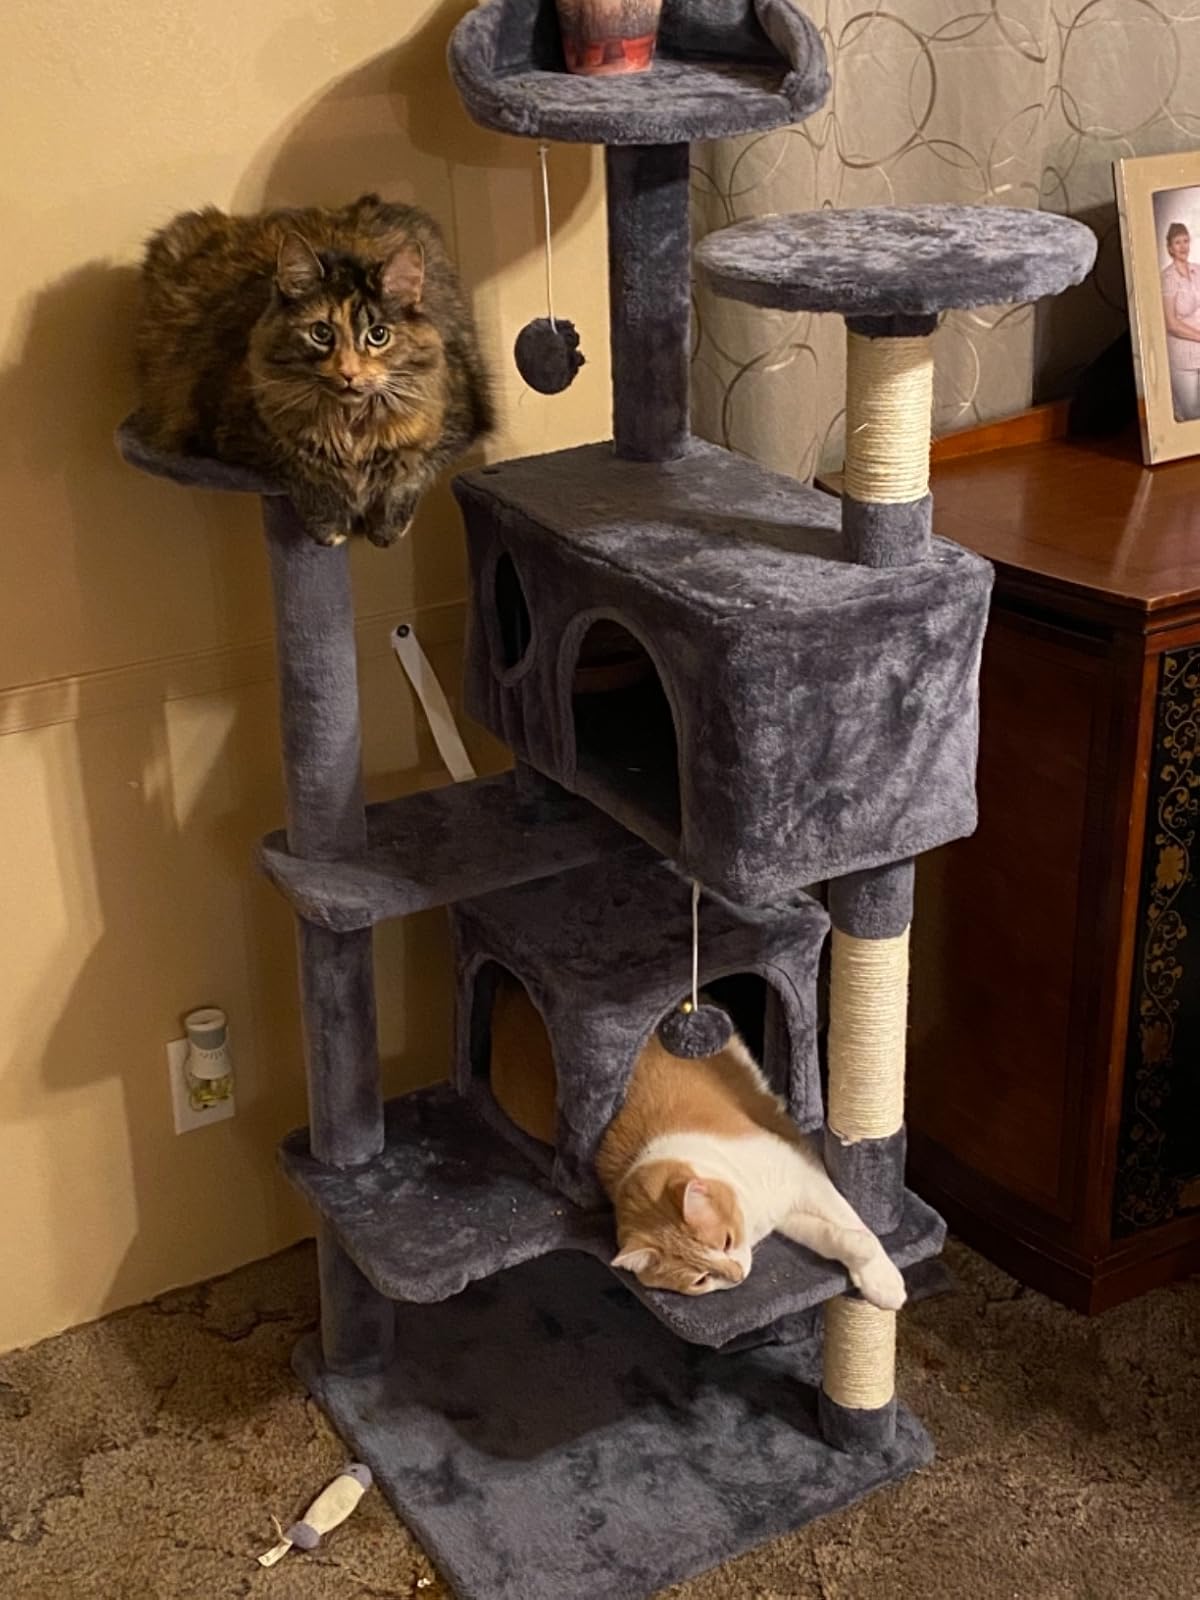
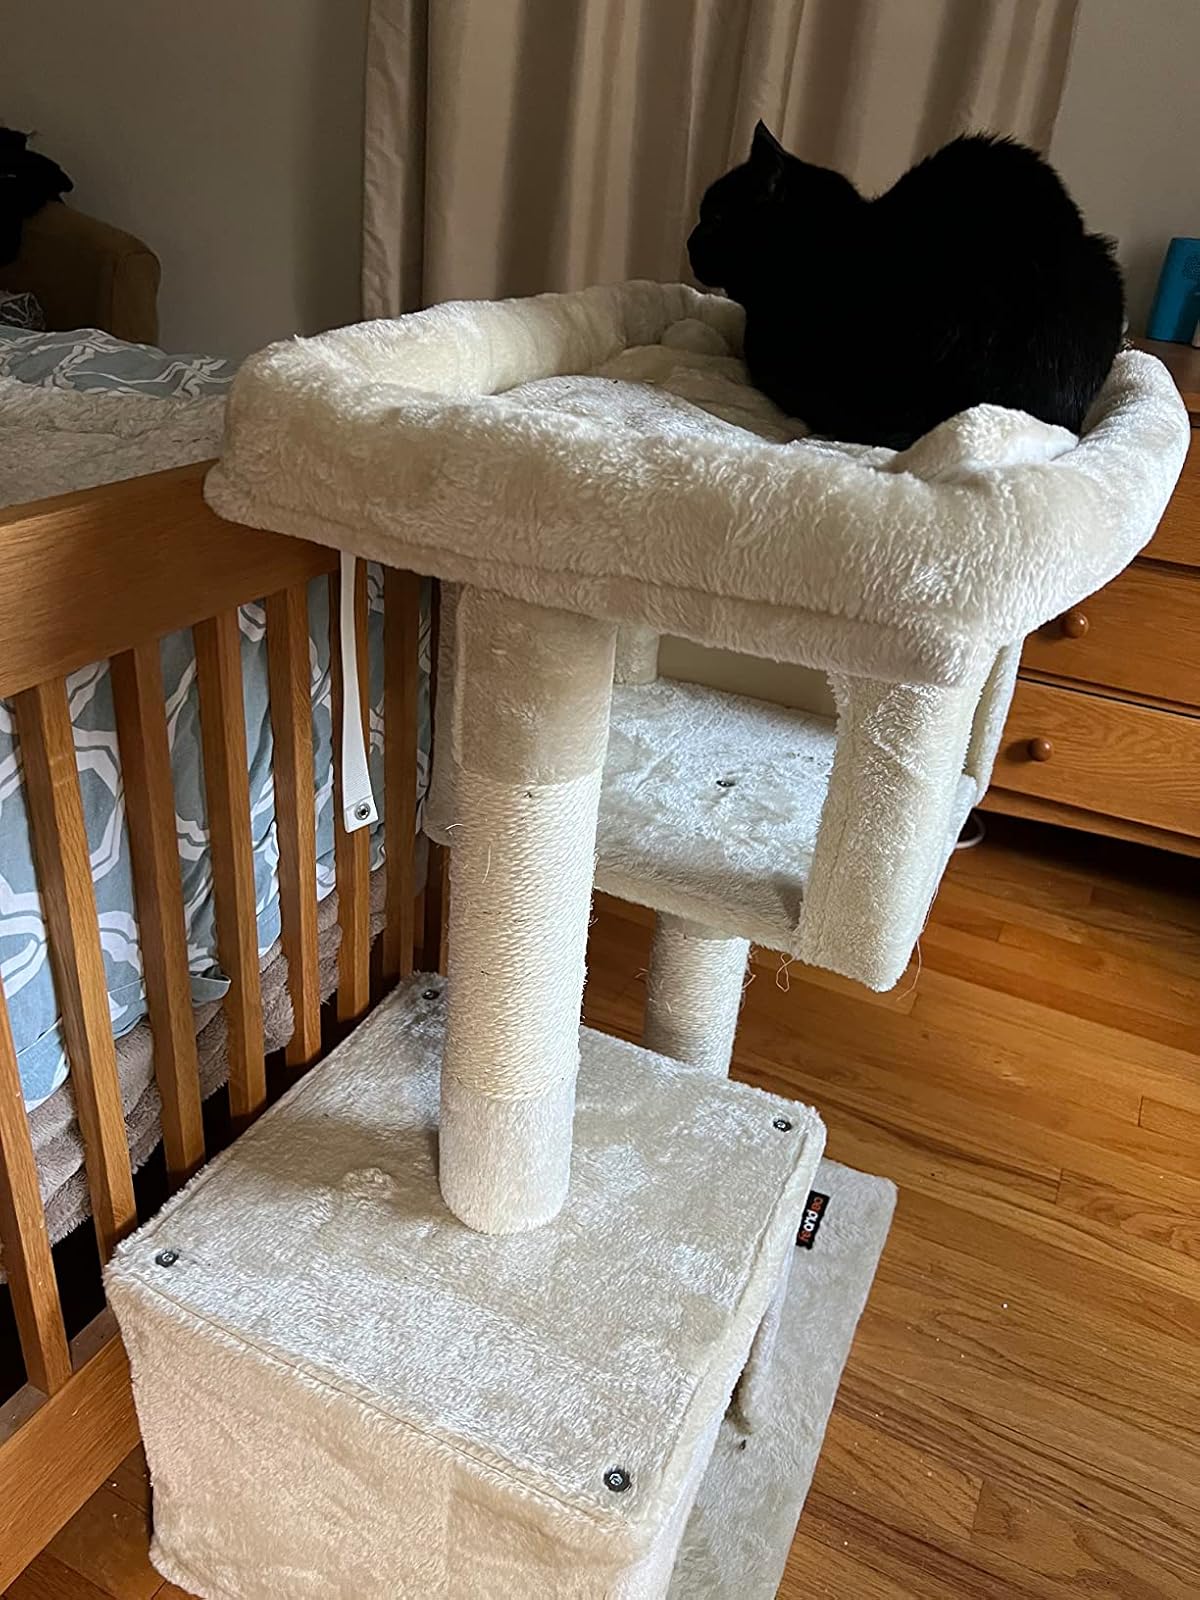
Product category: items_cat tree
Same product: no